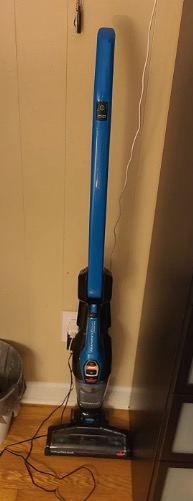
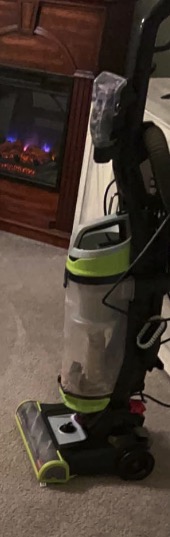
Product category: items_vacuum
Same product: no